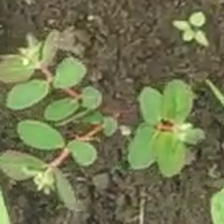
Weed species: Choti_dudhi_(Euphorbia_hirta)